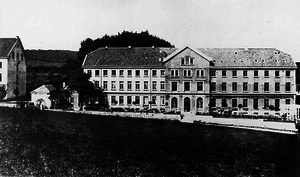
La Société des missions du Rhin a été constituée en 1828 par la fusion de trois sociétés missionnaires protestantes fondées respectivement à Elberfeld, Barmen et Cologne. Elle a été fusionnée dans la Société des missions protestante en 1971.